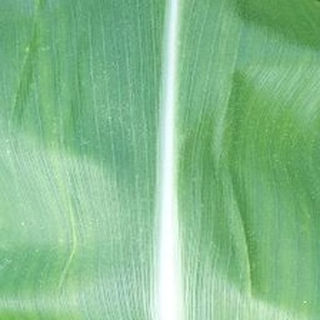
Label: healthy_corn